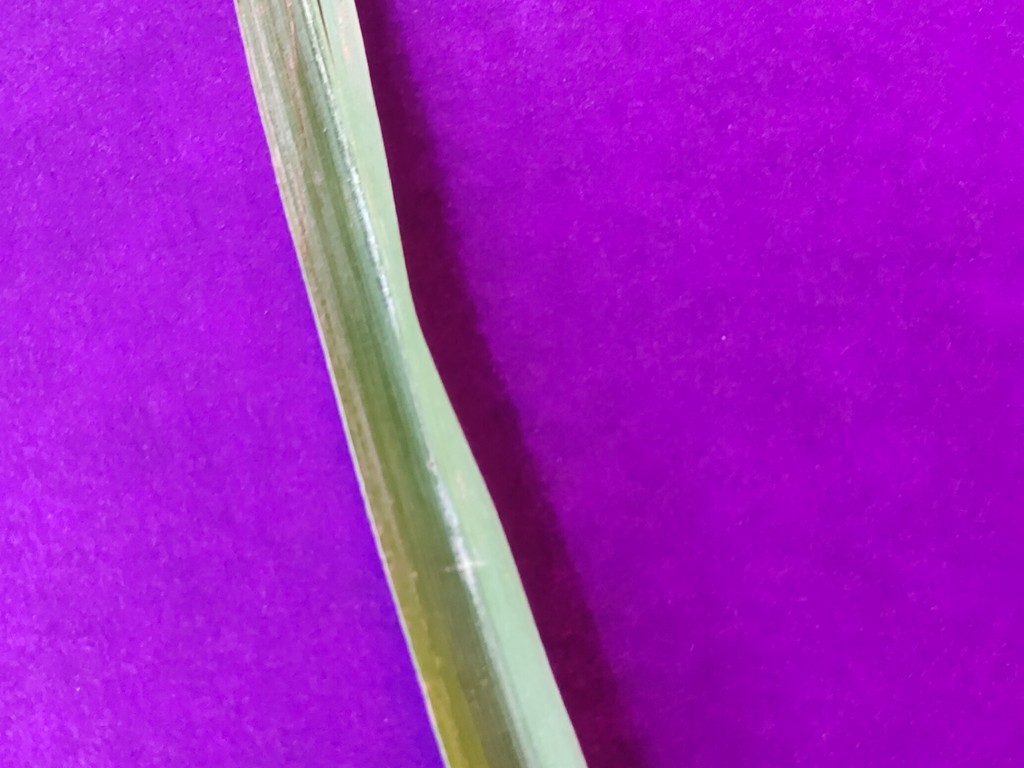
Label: Unhealthy